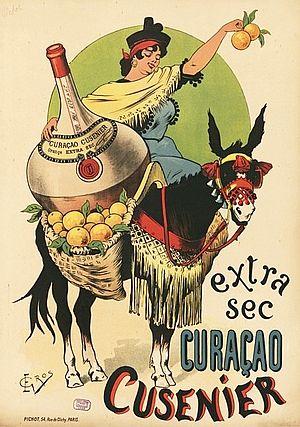
Affiche publicitaire
Le curaçao est une liqueur d'orange titrant entre 20° et 40°, utilisée pour confectionner de nombreux cocktails.